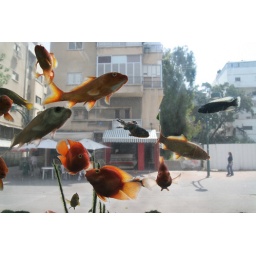
Goldfishes in an aquarium in a display window of a fish store. Neve-Shaanan street, Tel-Aviv, Israel